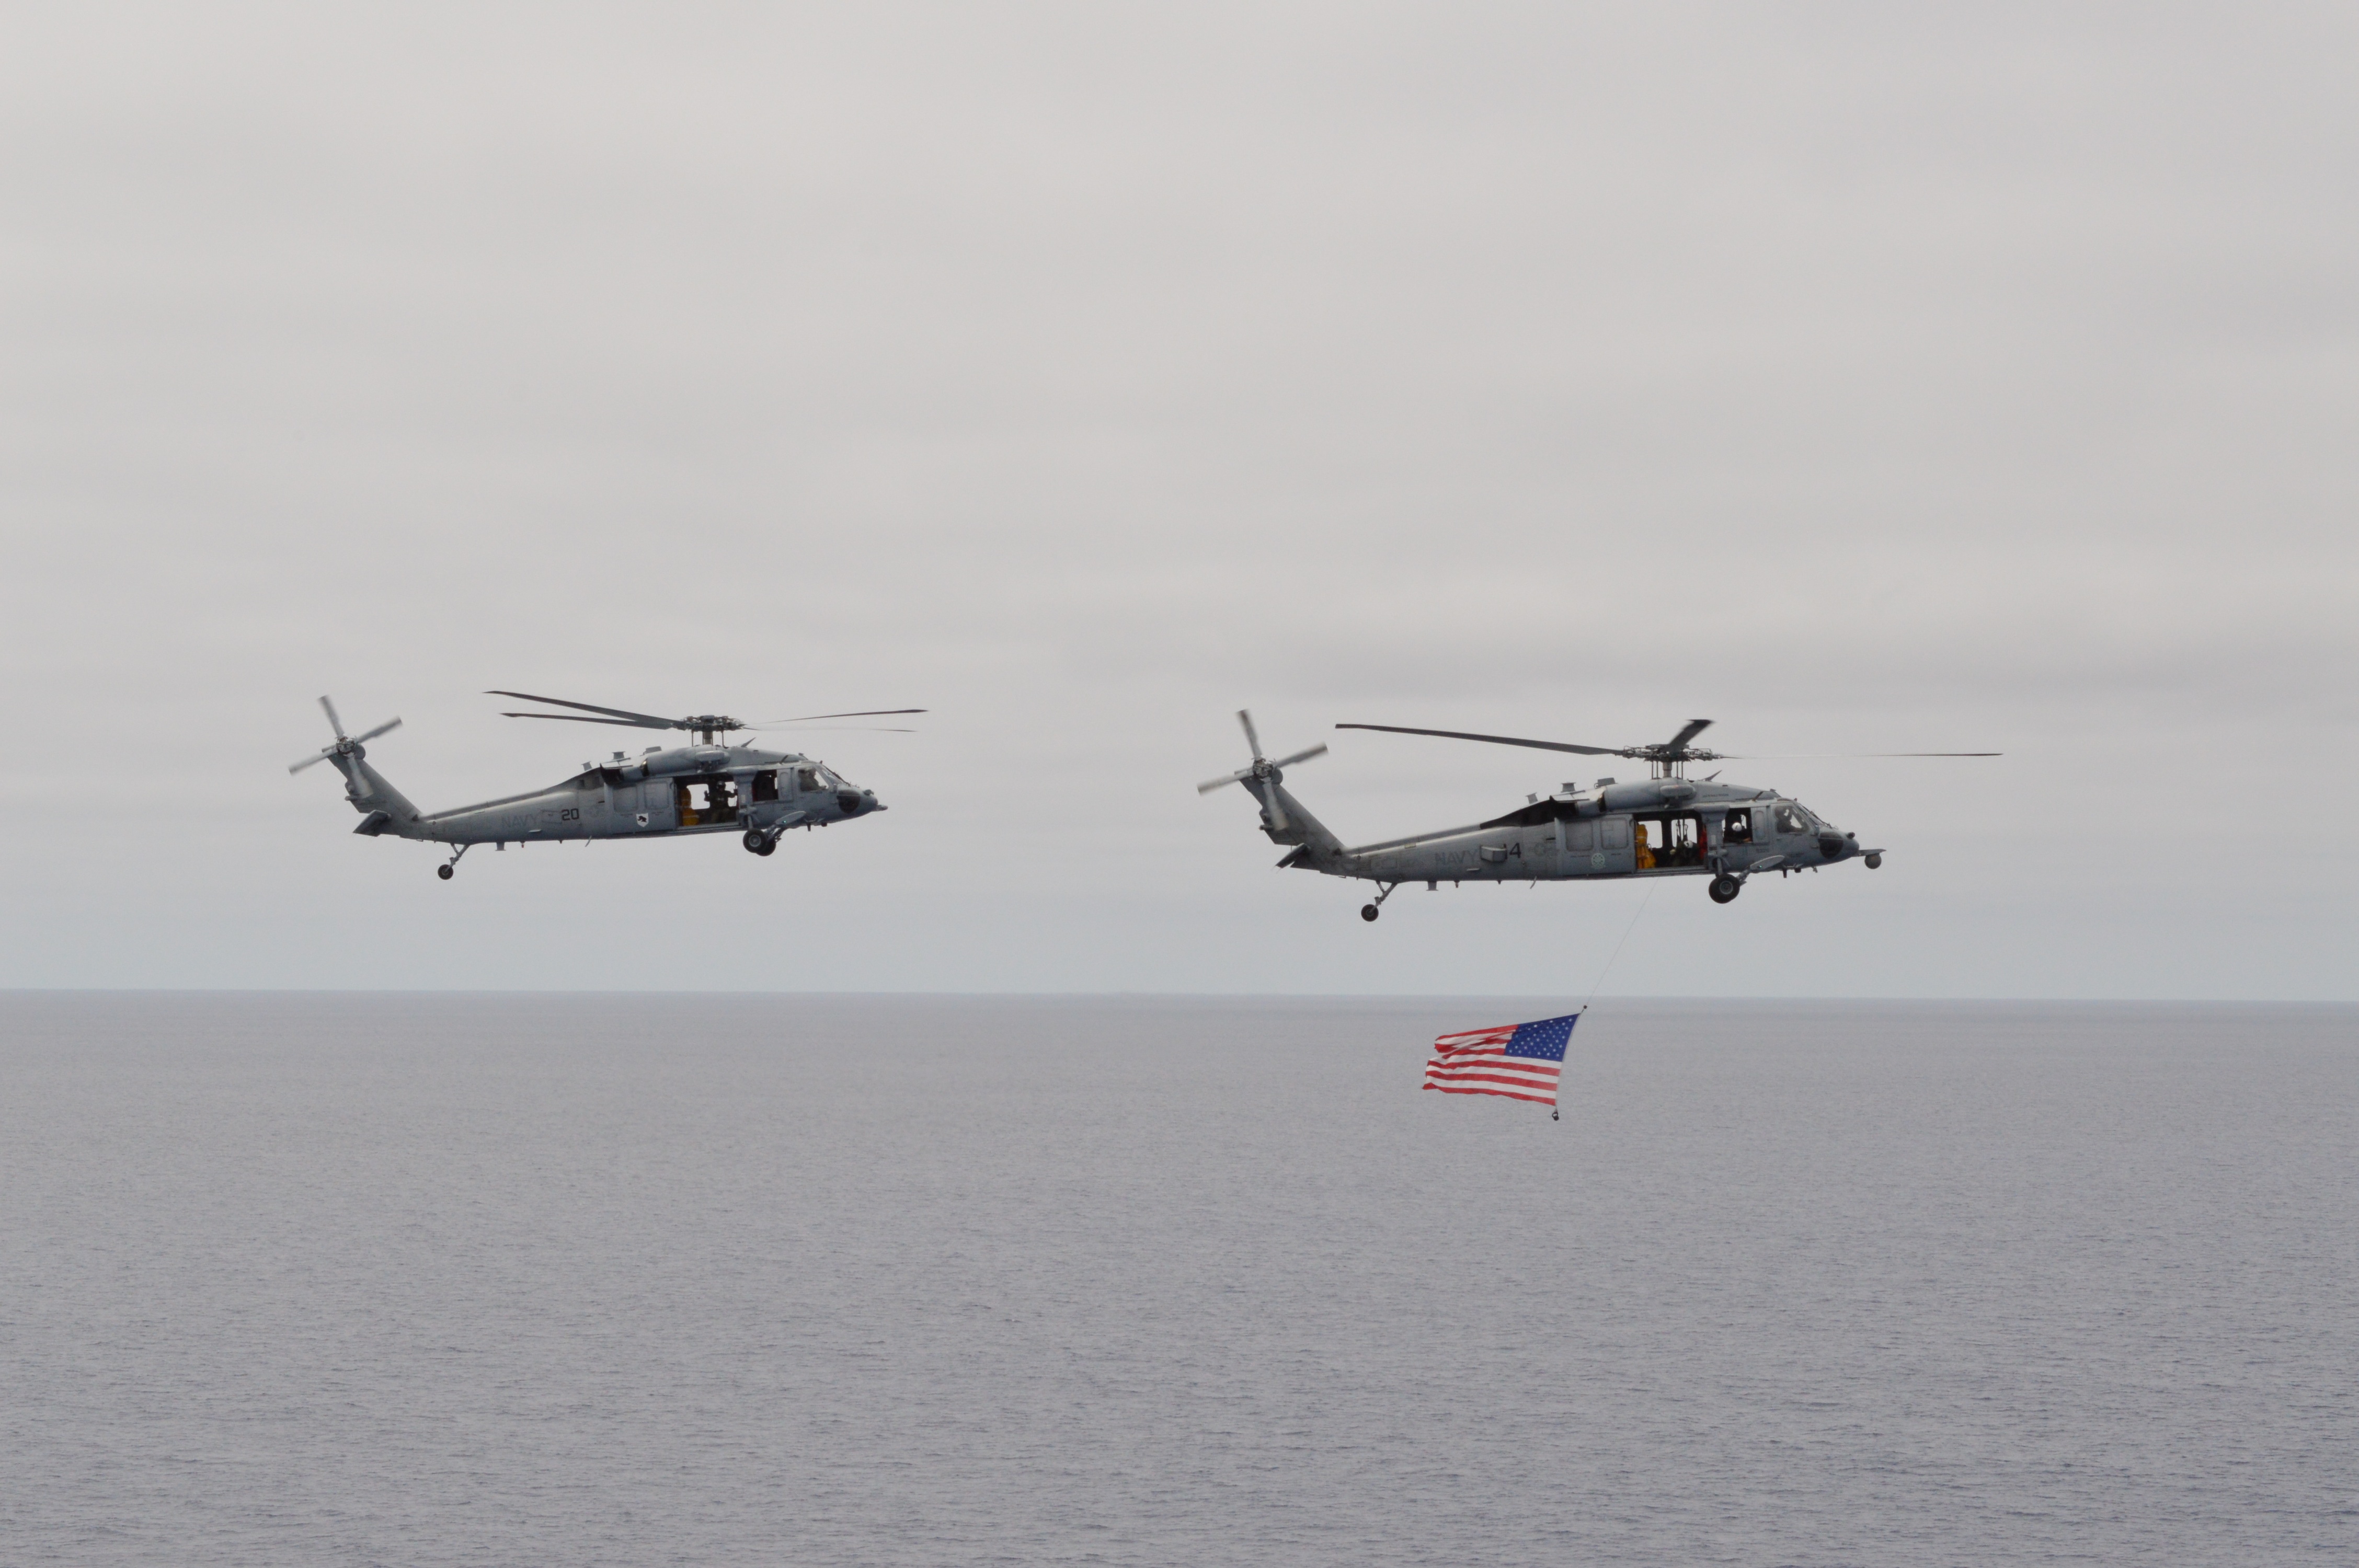
aircraft, vehicle, aviation, flight, helicopter, rotorcraft, air show, air force, atmosphere of earth, helicopter rotor, military helicopter